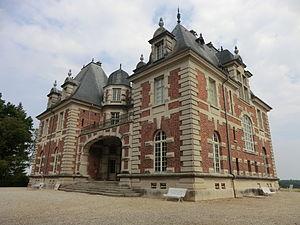
Château de Joyeux
Le château de Joyeux est un château situé à Joyeux dans le département français de l'Ain, en France. Il est classé au titre des monuments historiques depuis 2009.
La liste des châteaux de l'Ain recense de manière non exhaustive les châteaux, maisons fortes, mottes castales, situés dans le département français de l'Ain. Il est fait état des inscriptions et classements au titre des monuments historiques.
Cet article recense les monuments historiques de l'Ain, en France.